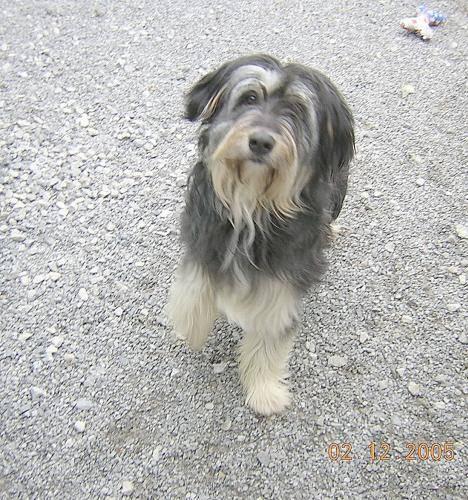
dog